Cloud Gardens (video game)

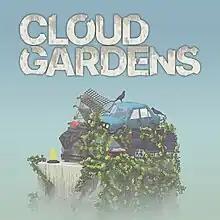

Cloud Gardens is a simulation and puzzle game developed by Noio and published by Coatsink. It released in early access on 2020-10-12 and was fully released September 1, 2021 for Windows, macOS, Xbox One, and Xbox Series X/S, and later for Nintendo Switch on June 16, 2022. In the game, players must complete a number of dioramas by planting and growing seeds using objects. The game received generally positive reviews on release.